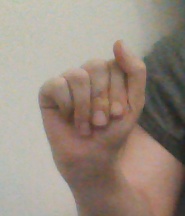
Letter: saad